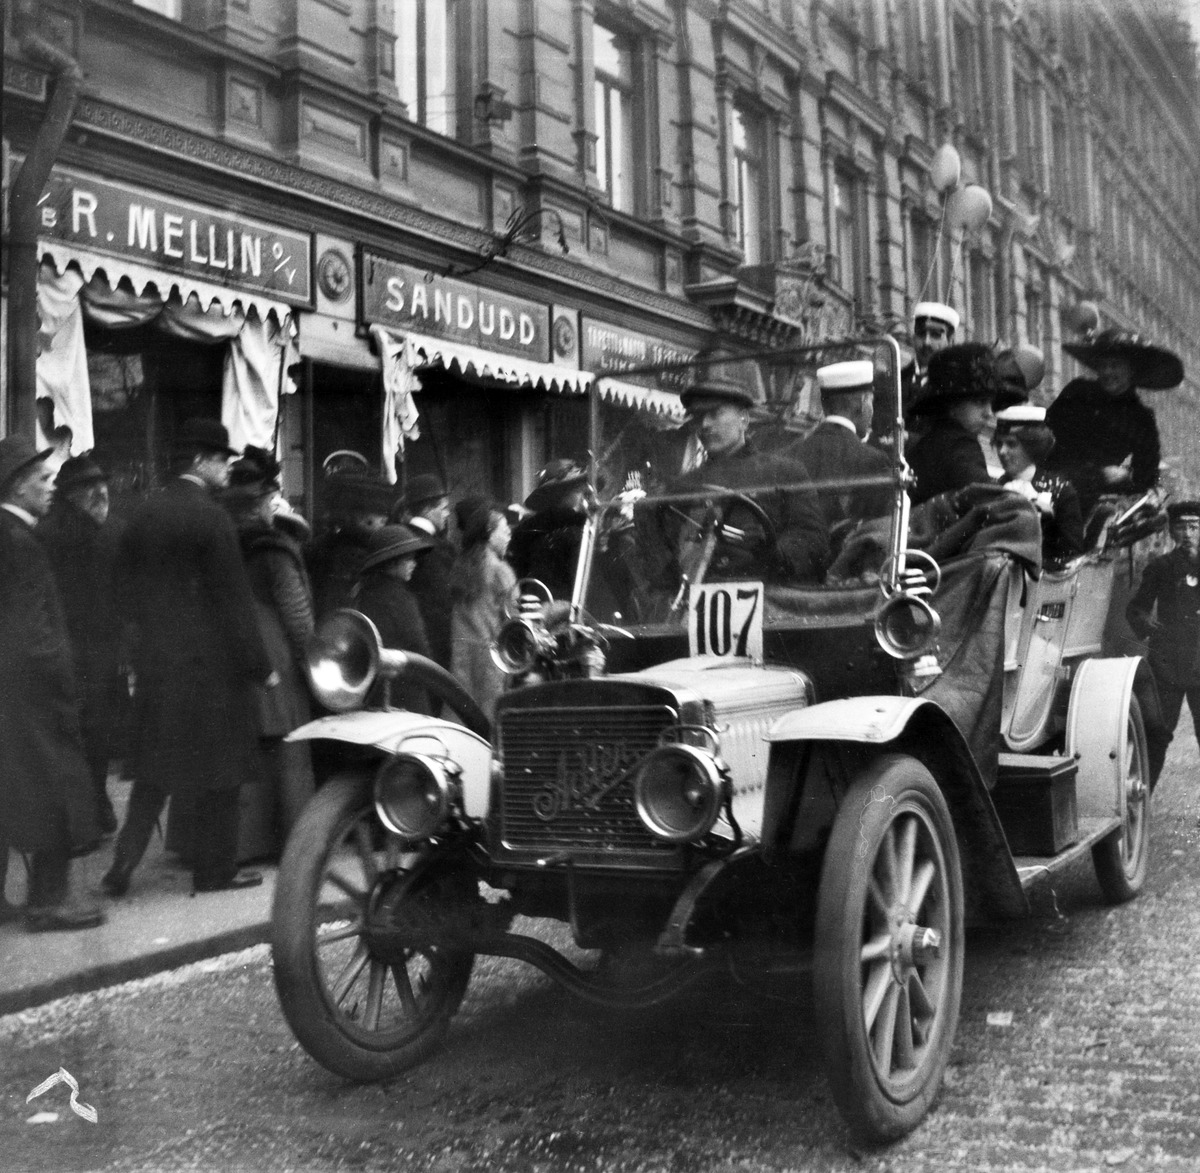
Vapun viettoa  Pohjois Esplanaadilla
sisällön kuvaus: Vapun viettoa  Pohjois Esplanaadilla. mustavalkoinen
Kuvaaja: Timiriasew, Ivan, valokuvaaja
Ajankohta: kuvausaika 1910 -luku
Paikka: Suomi, Uusimaa, Helsinki, Kaartinkaupunki Helsinki, Pohjoisesplanadi
Aiheet: vuotuisjuhlat vappu, autot henkilöautot, ylioppilaat